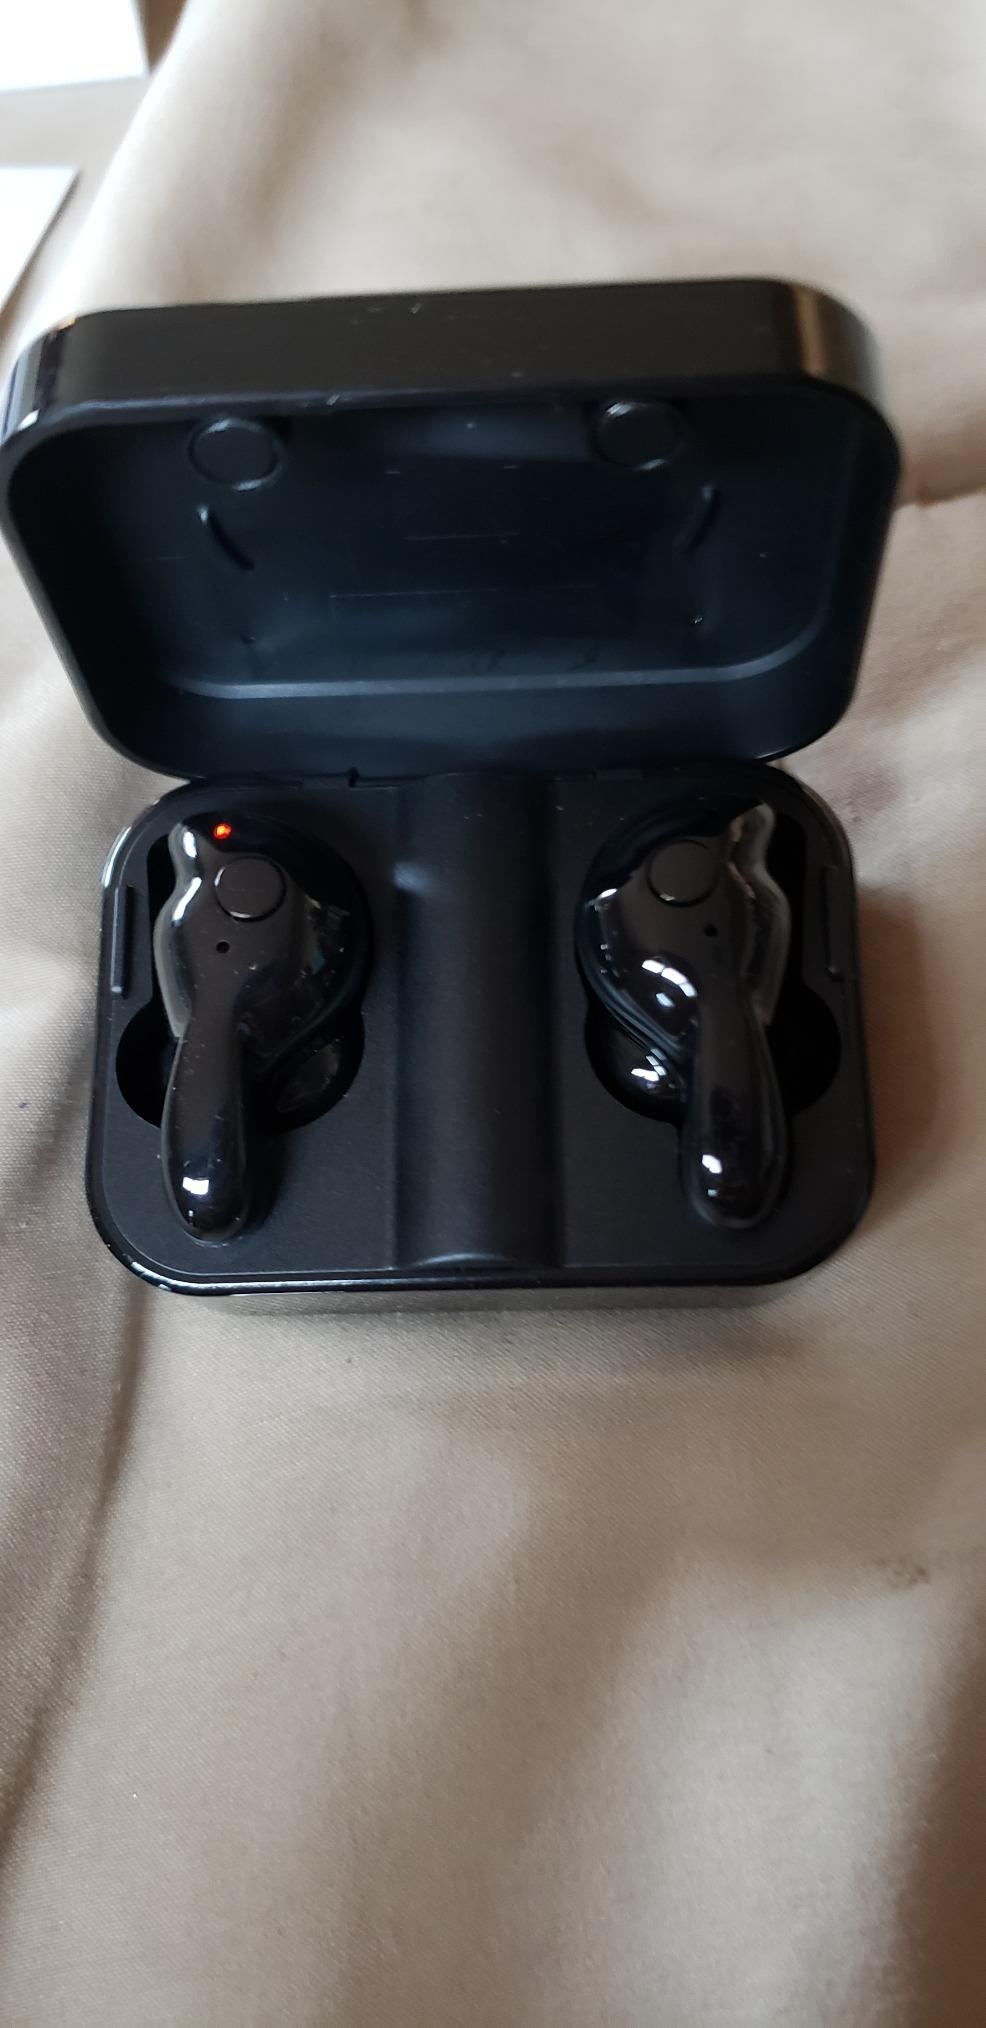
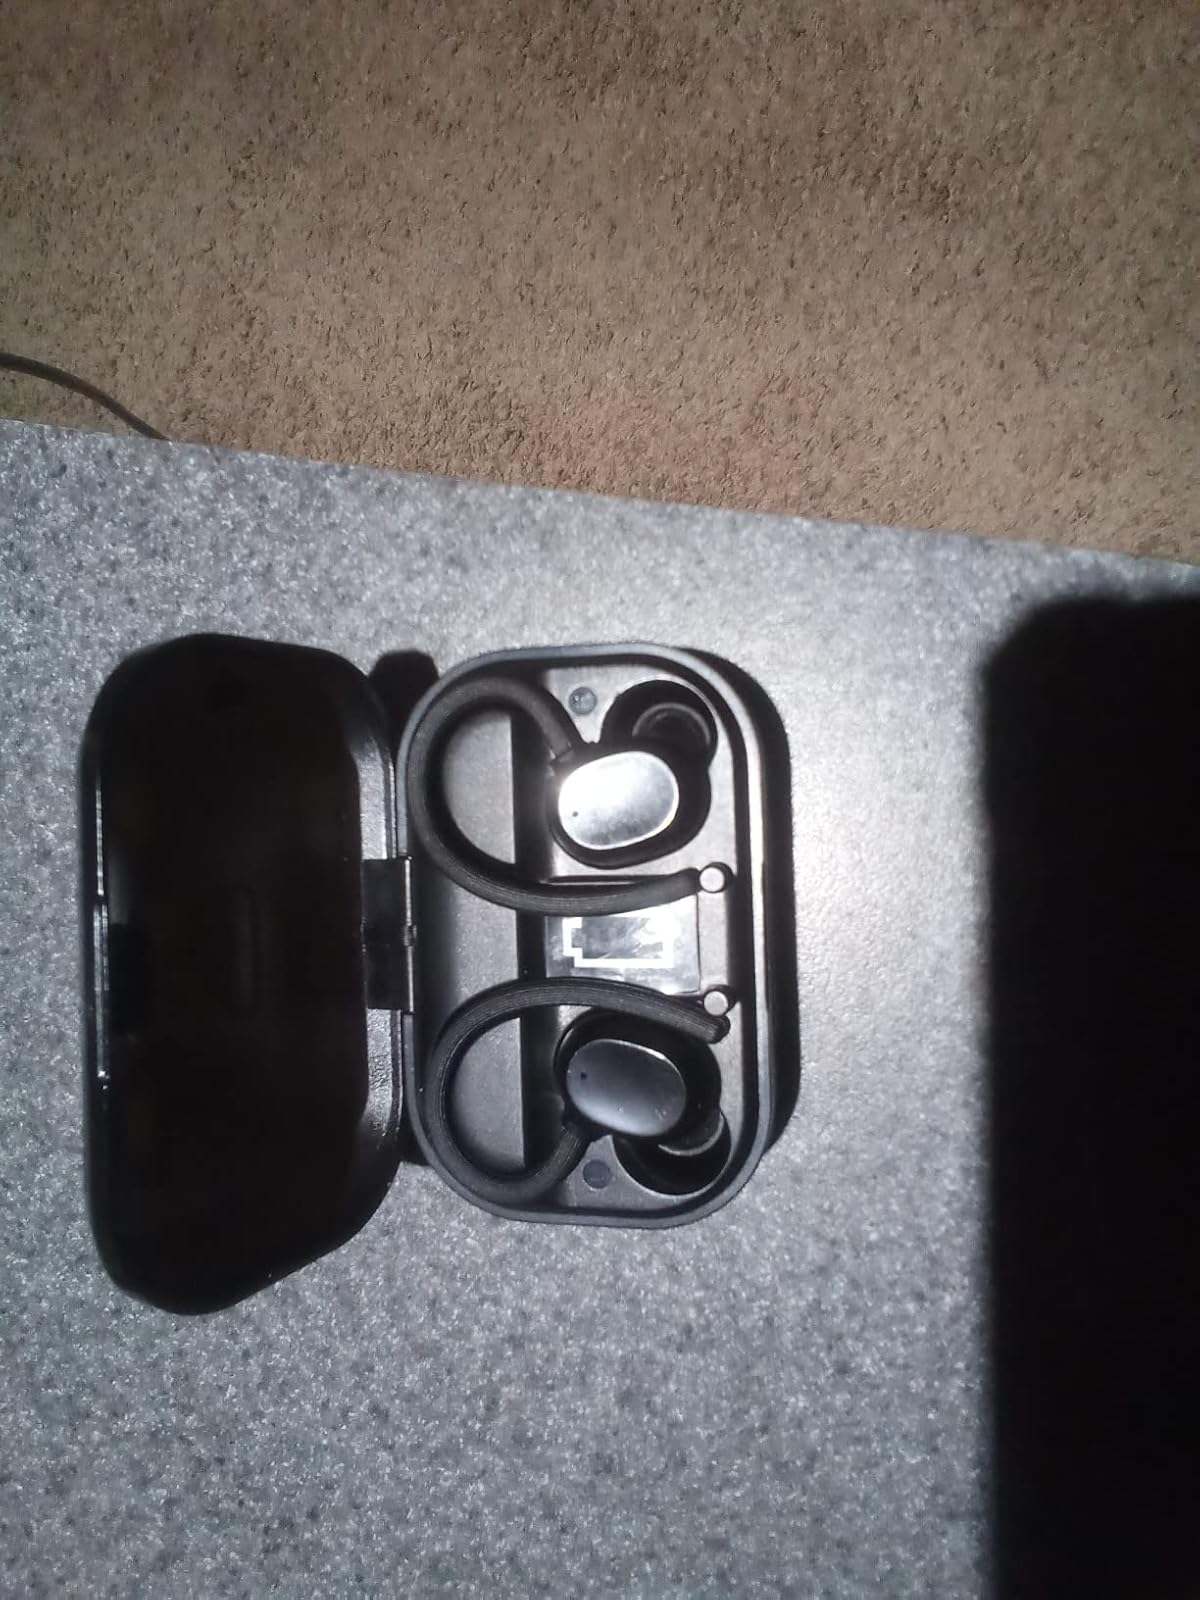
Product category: earbuds
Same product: no